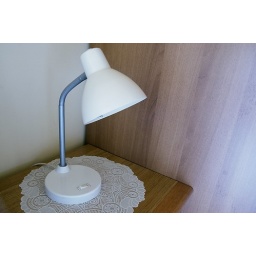
a lamp on a bedside table in an hotel room